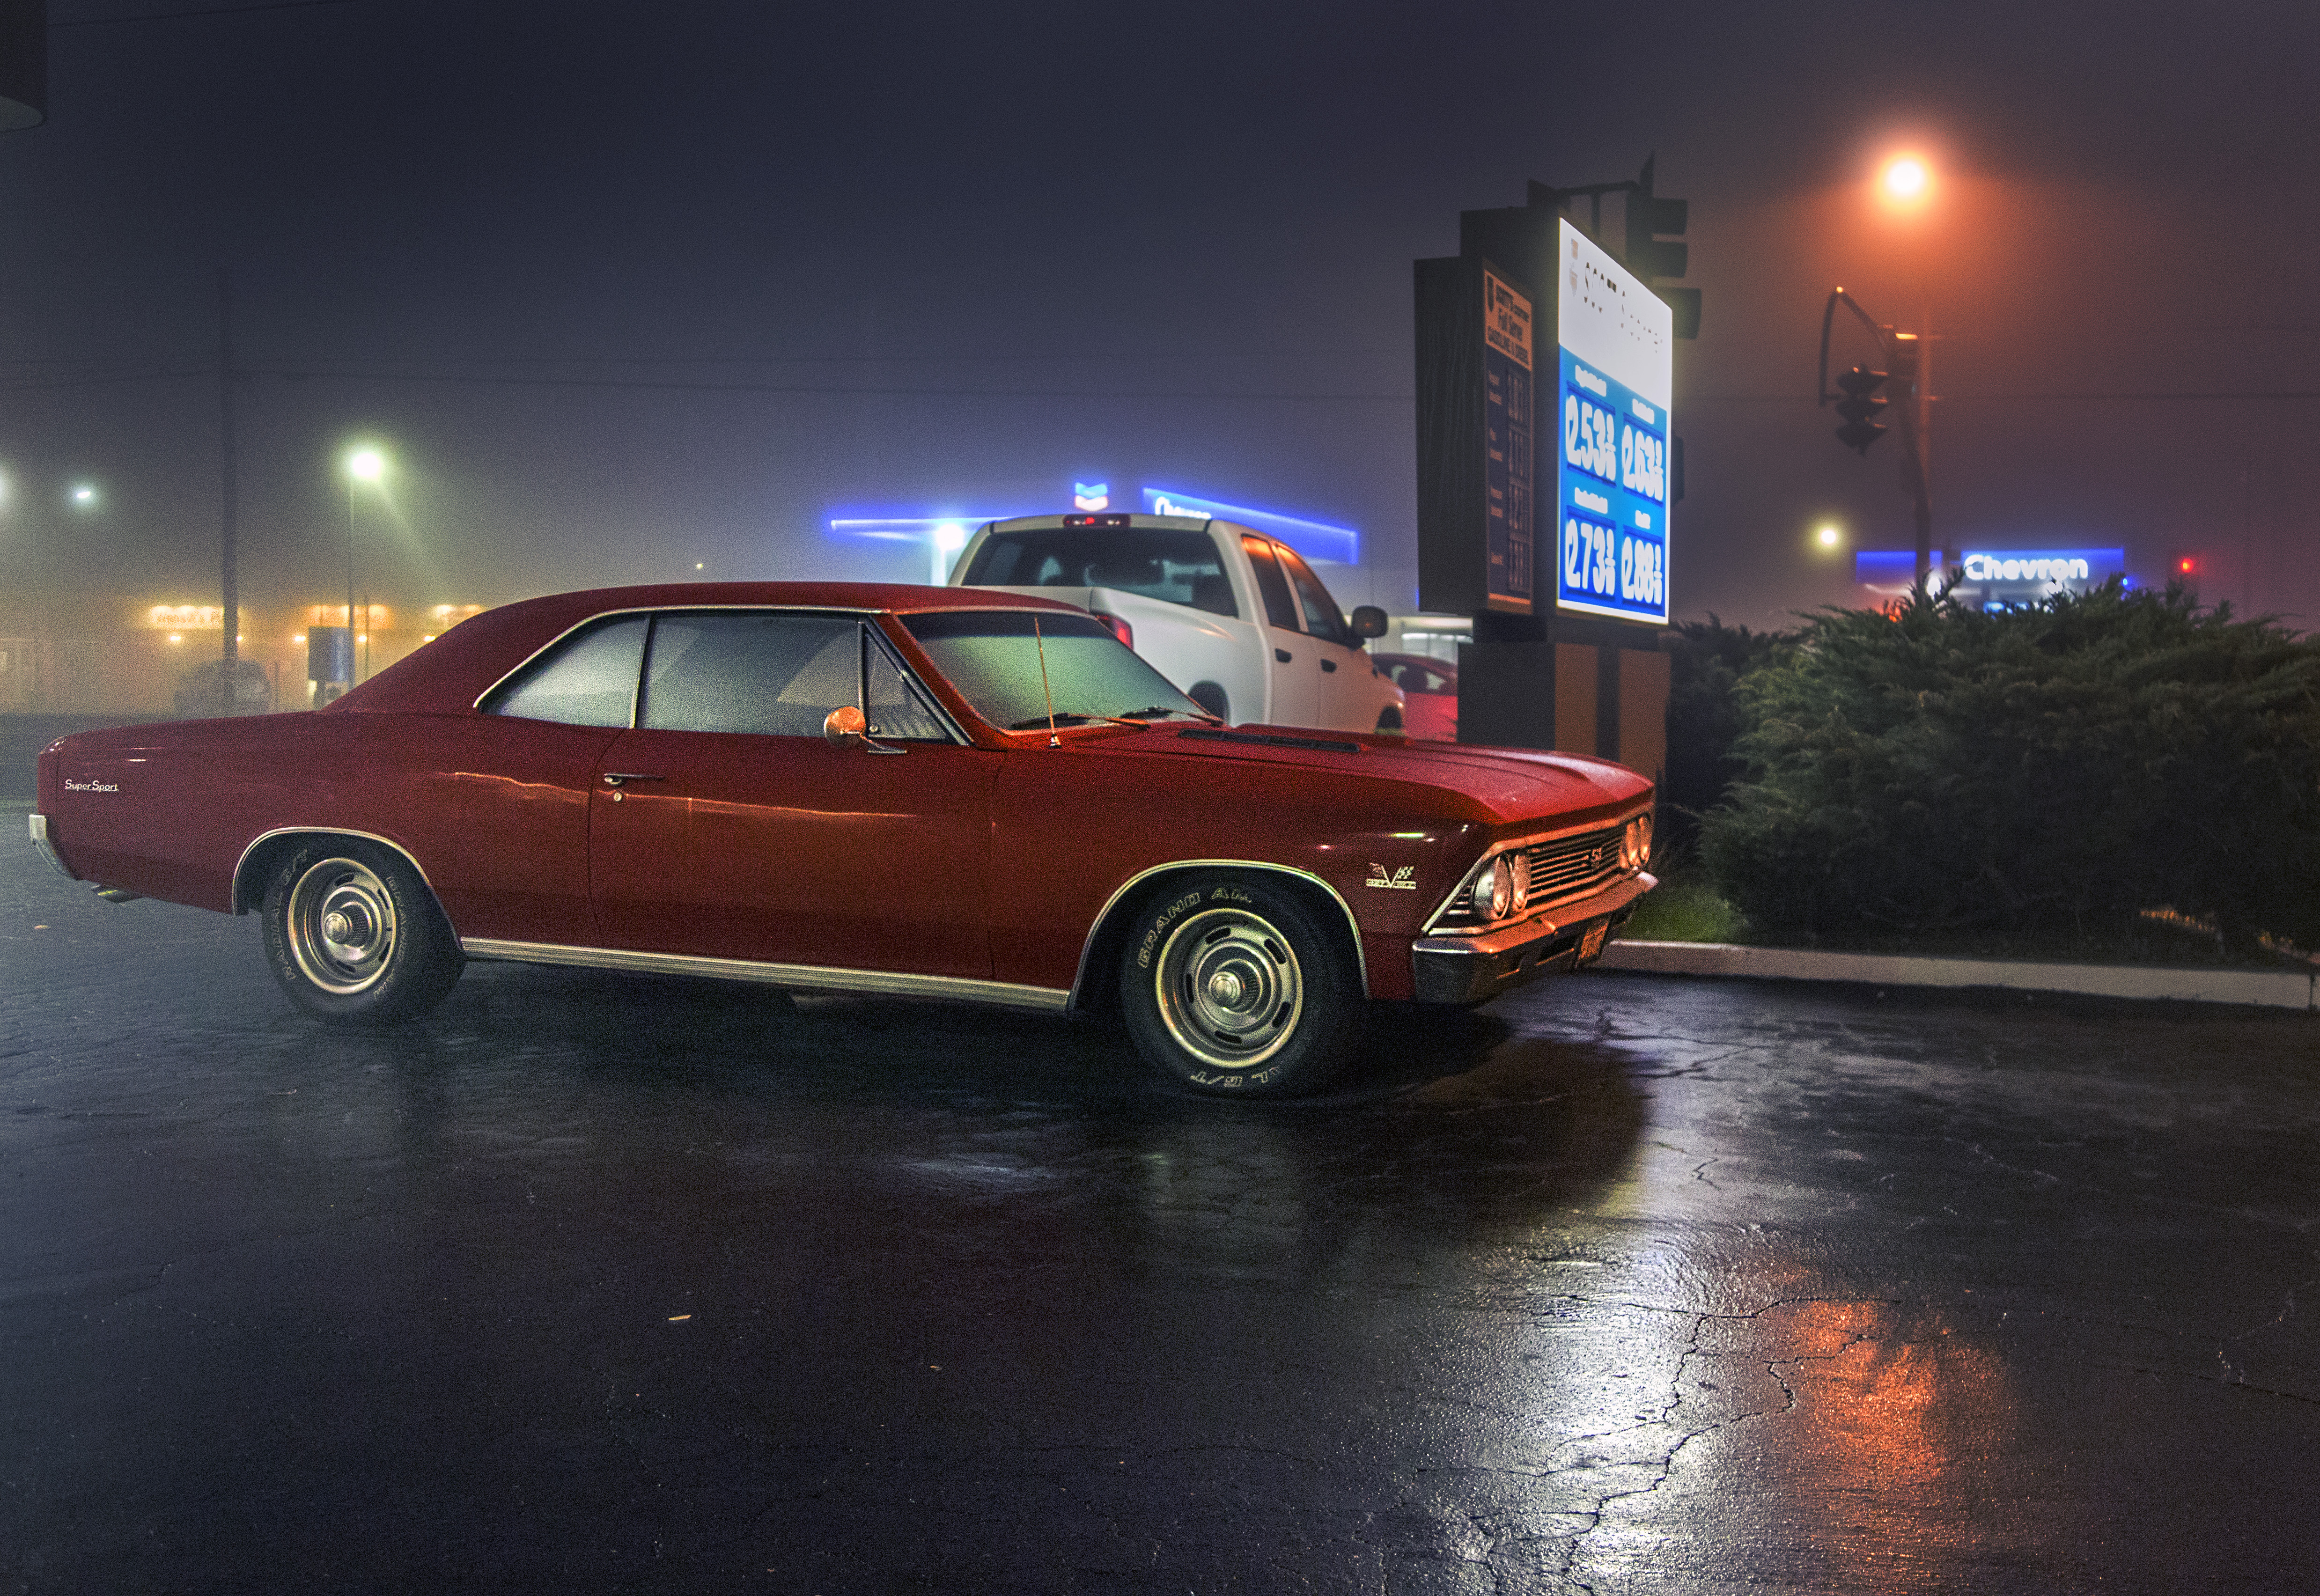
fog, car, red, vehicle, motor vehicle, muscle car, sedan, noir, chevrolet, chevelle, gasstation, sacramento, land vehicle, automobile make, automotive exterior, compact car, automotive design, luxury vehicle, stock car racing, full size car